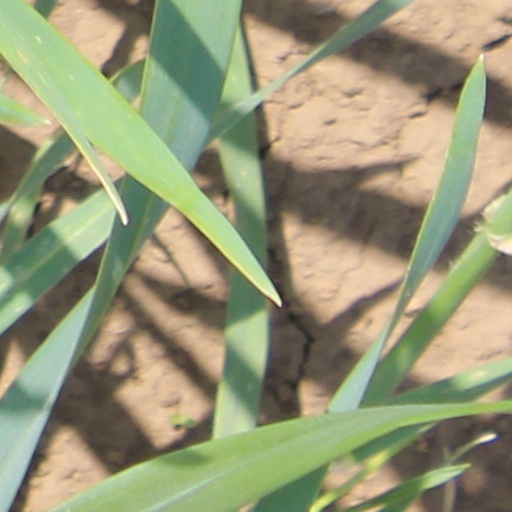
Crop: wheat